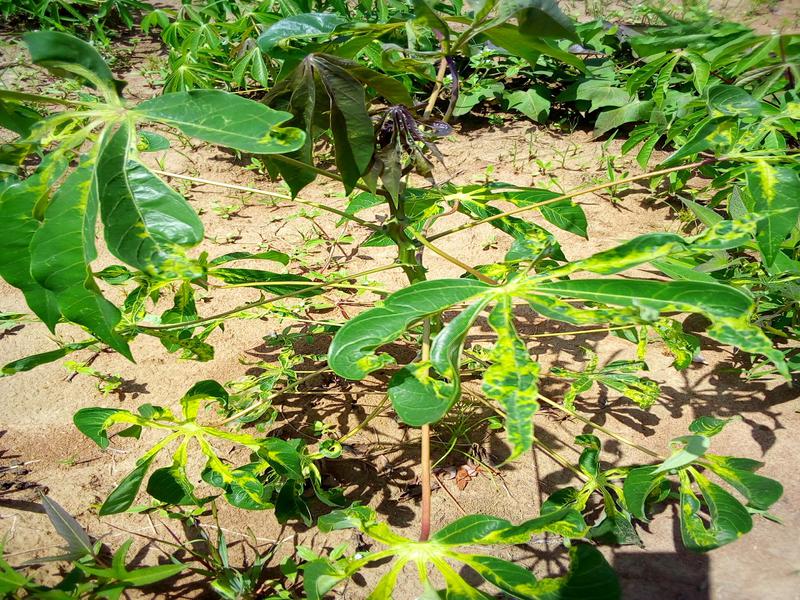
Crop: cassava
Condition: mosaic_disease